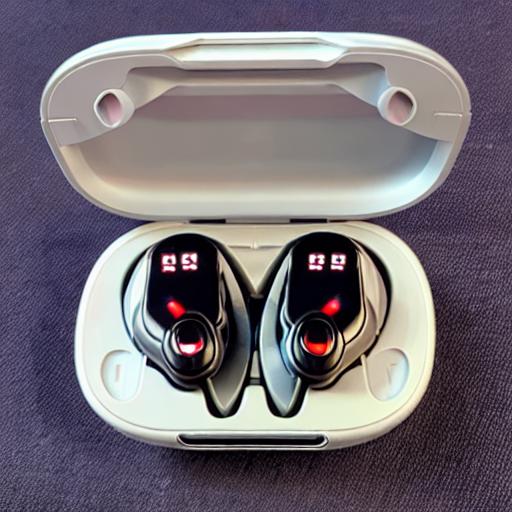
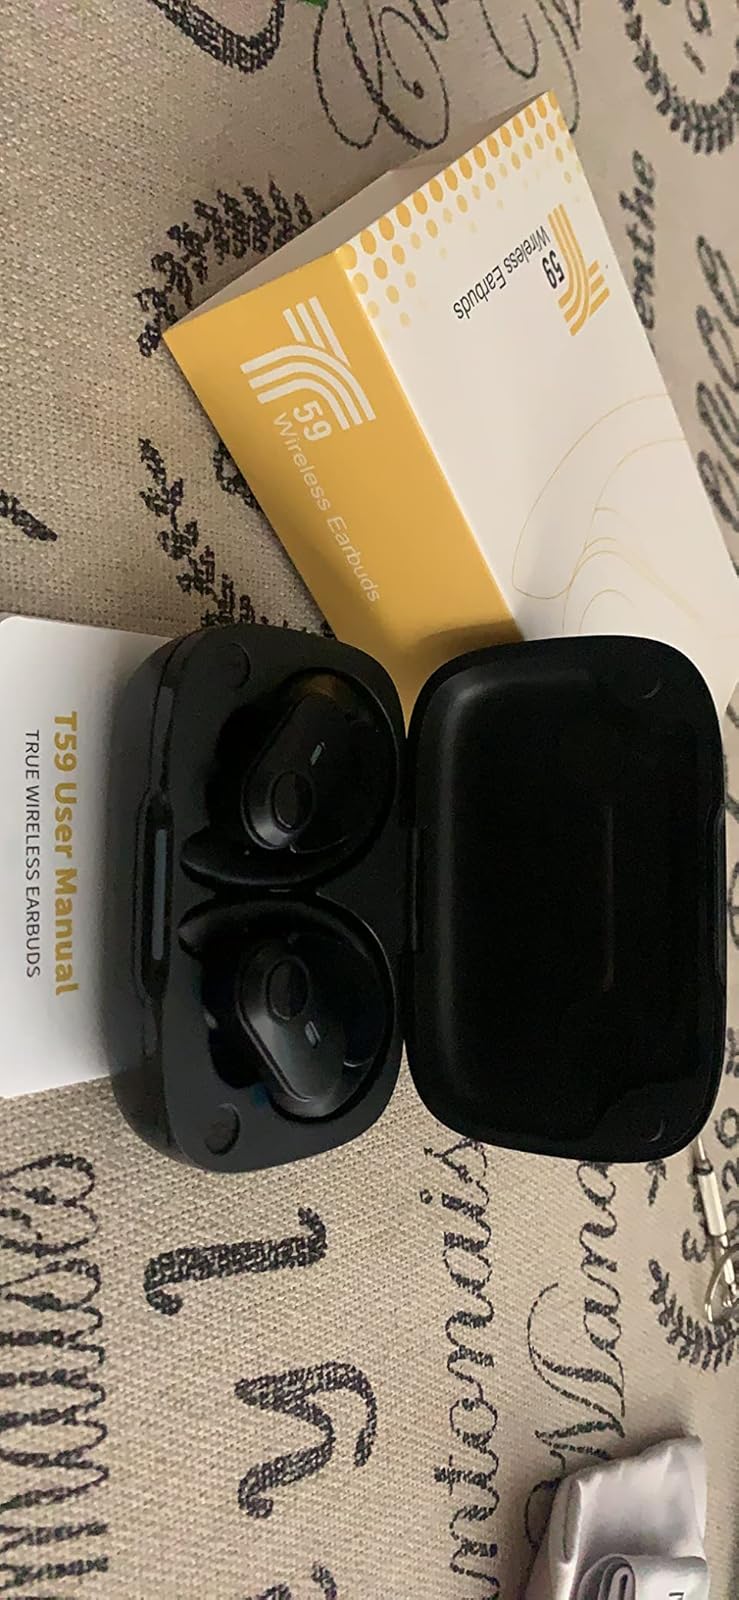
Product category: earbuds
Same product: no